Robert Laidlaw

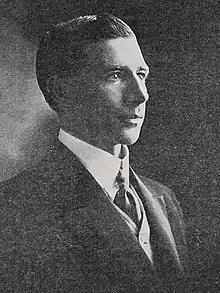
Laidlaw in 1913

Robert Alexander Crookston Laidlaw (8 September 1885 – 12 March 1971) was a New Zealand businessman who founded the Farmers Trading Company, one of the largest department store chains in New Zealand. He was also a Christian writer and philanthropist and a well-known lay preacher in the Open Brethren movement.